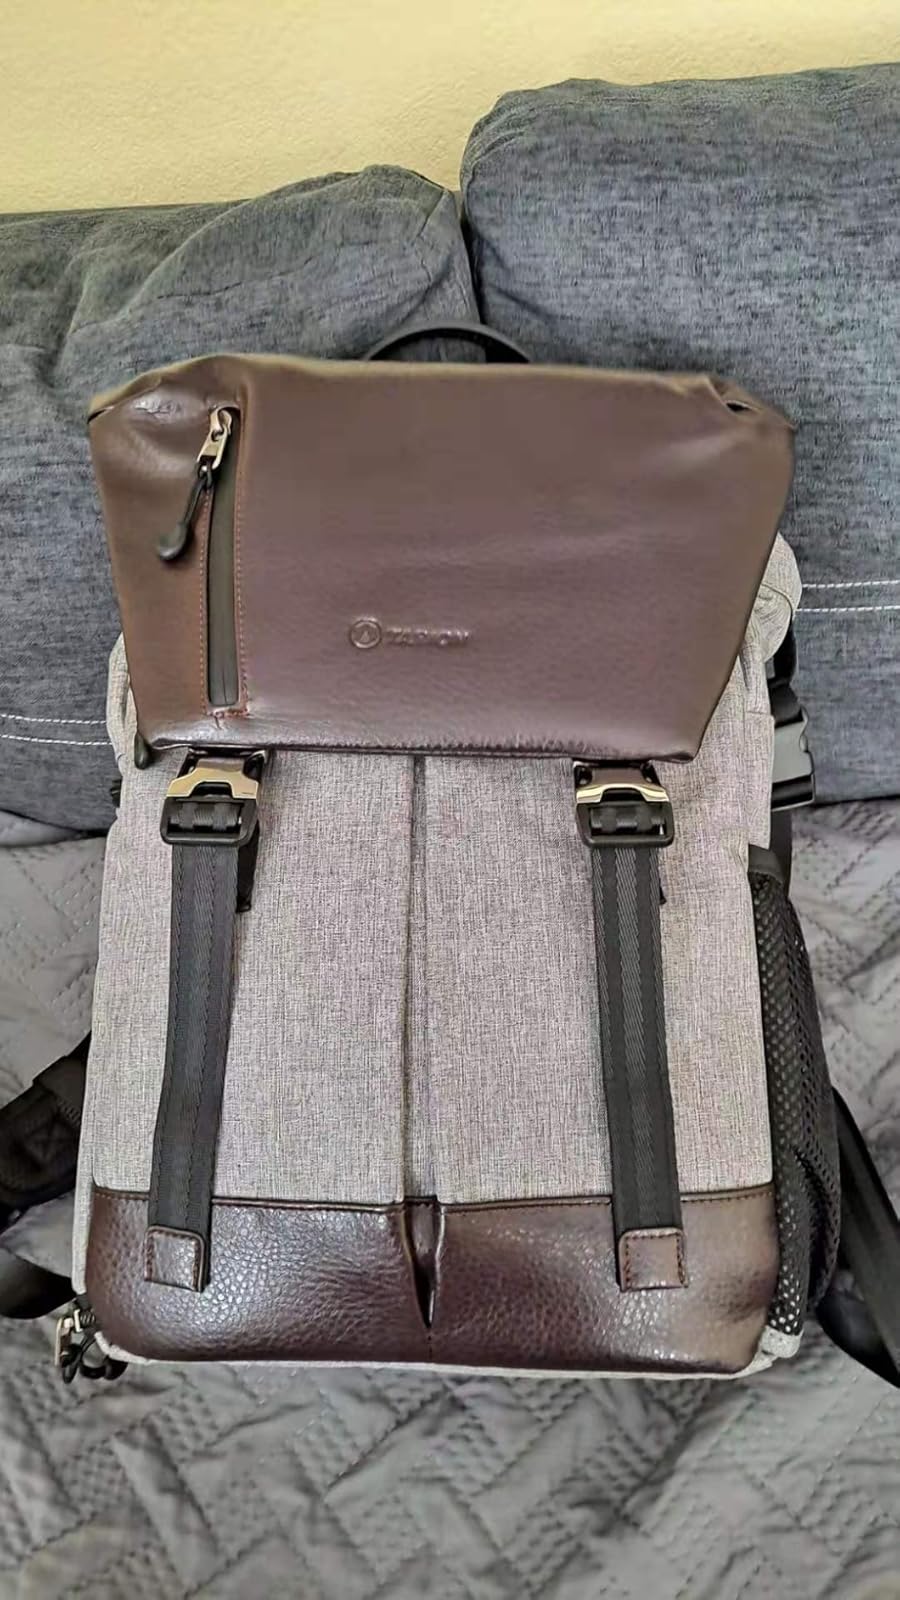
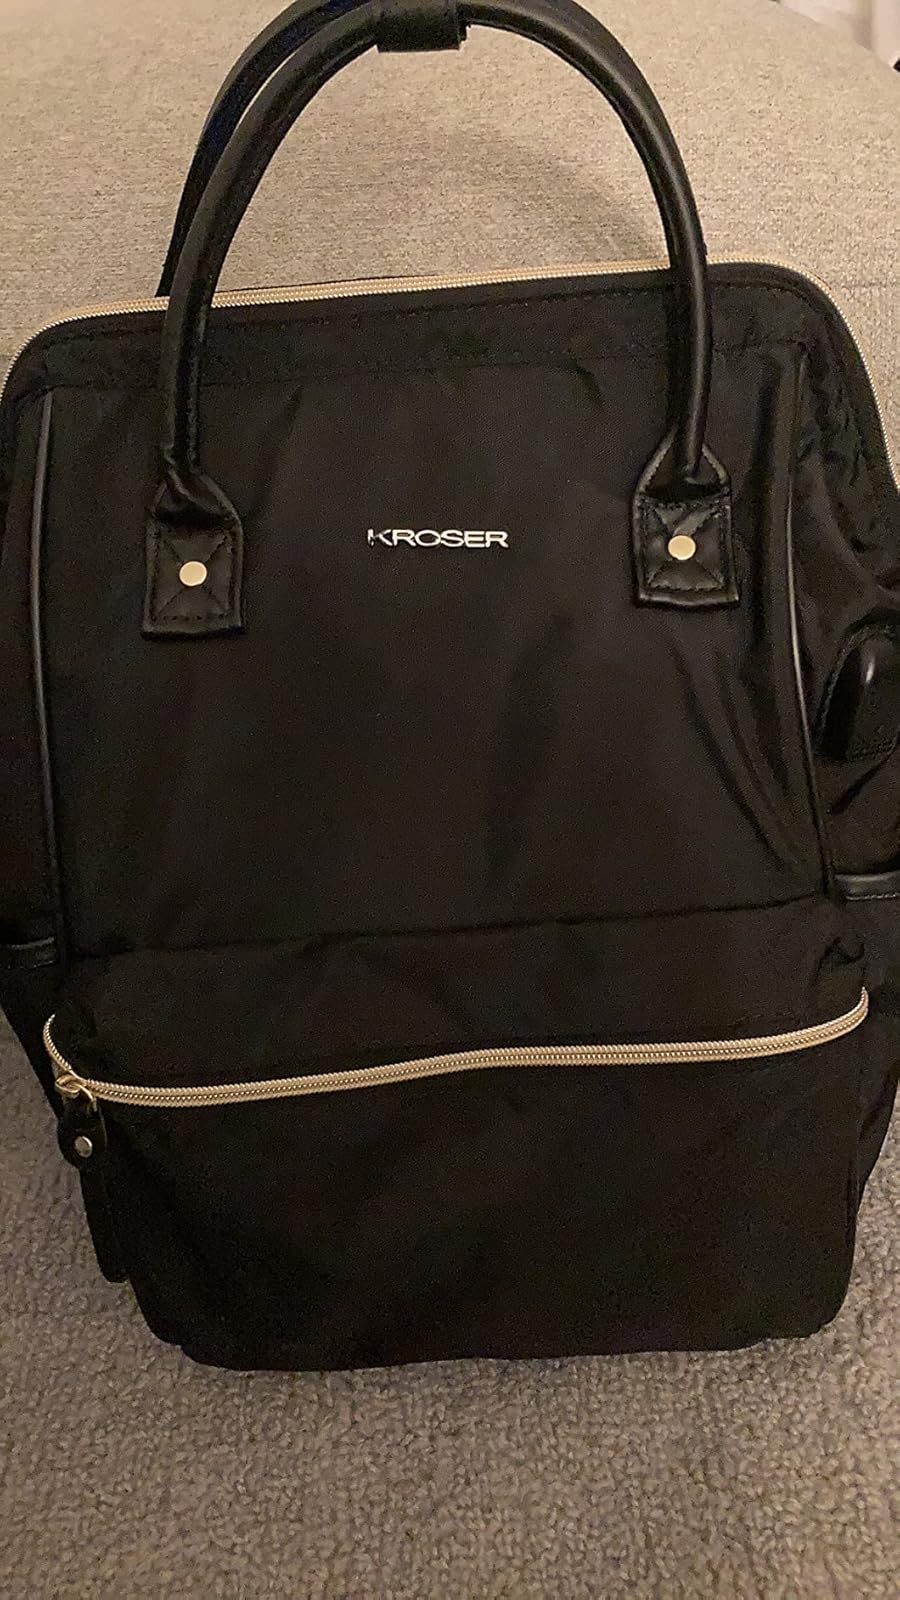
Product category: bag
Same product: no